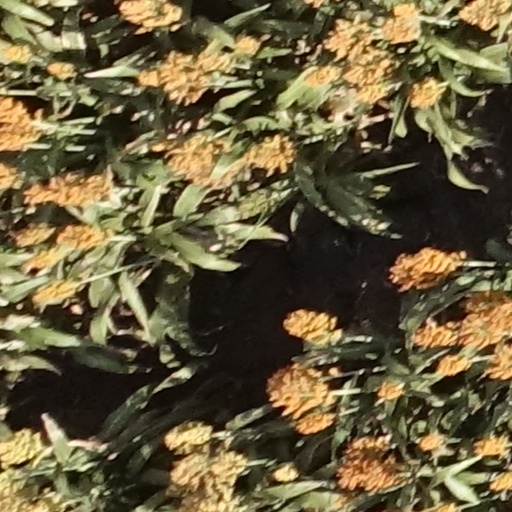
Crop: sorghum